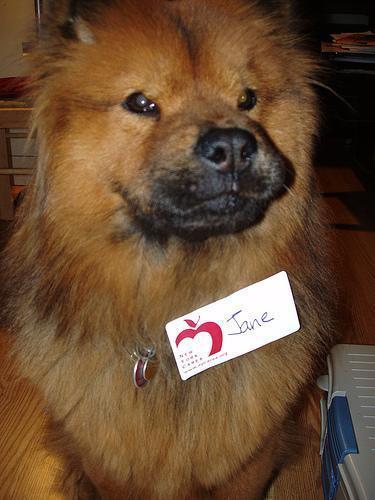
chow